Spaceball Revolution

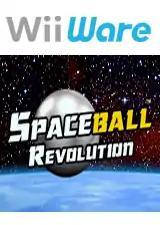

Spaceball Revolution is a game published and developed by Spanish studio Virtual Toys, that was released on WiiWare in the PAL regions on September 11, 2009 and in North America on September 14, 2009. The DSiWare version was released in North America on February 15, 2010 and the PAL region on April 2, 2010. The PlayStation Network version for the PlayStation Portable was released on February 4, 2010 in Europe and on February 11, 2010 in North America.